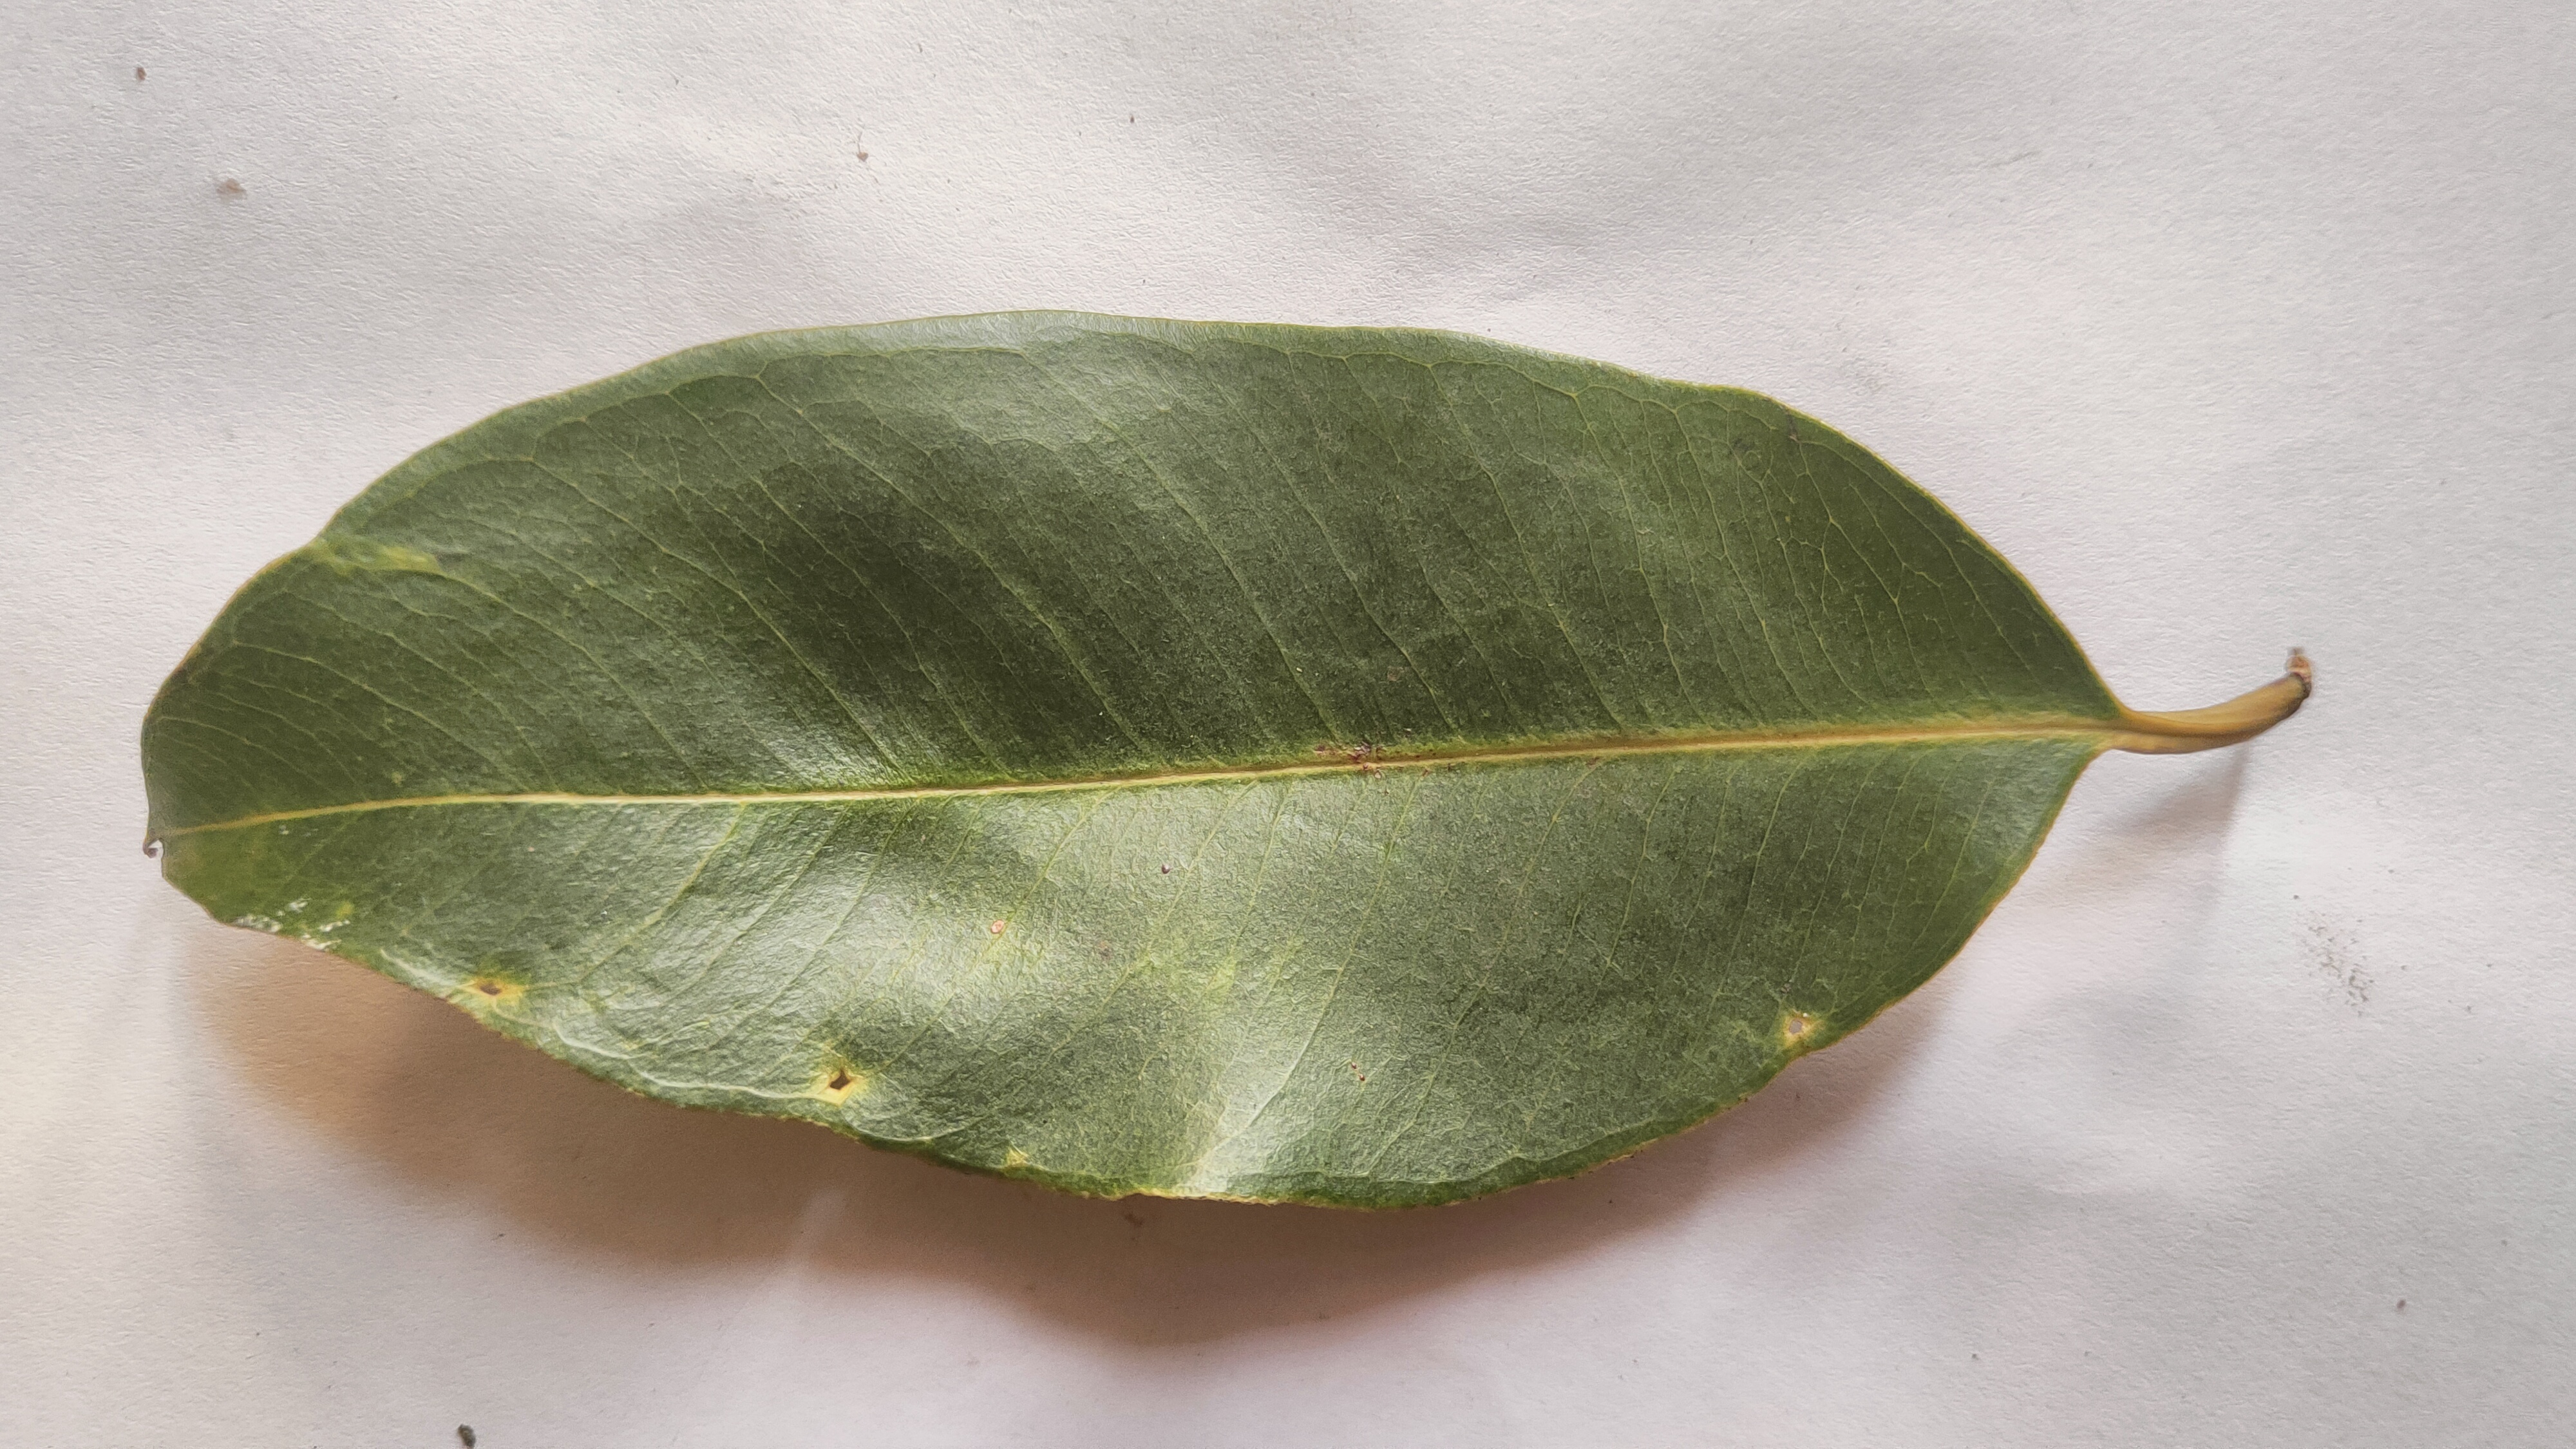
Leaf variety: Black plum